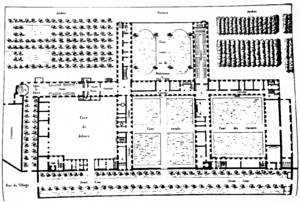
Le lycée militaire de Saint-Cyr est l'un des six lycées de la Défense du ministère des Armées français, situé à Saint-Cyr-l'École. Les bâtiments du lycée ont un passé historique particulièrement riche : en effet, l’ont précédé la Maison royale de Saint-Louis, le Prytanée militaire et l'École spéciale militaire. Les devises du lycée sont « Plutôt mourir » et « La véritable école du commandement est donc la culture générale ».
La Maison royale de Saint-Louis est un pensionnat pour jeunes filles créé en 1686 à Saint-Cyr, actuelle commune de Saint-Cyr-l'École, par le roi Louis XIV à la demande de Madame de Maintenon qui souhaitait la création d'une école destinée aux jeunes filles de la noblesse pauvre. Cet établissement, bien qu'il perdît sa place de premier rang à la suite de la disparition de Louis XIV puis de sa fondatrice, marqua une évolution certaine de l'éducation des jeunes filles sous l'Ancien régime.
Un dessin d'architecture est un dessin de tout type et nature, utilisé dans le domaine de l'architecture.